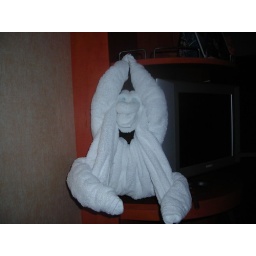
Monkey (one of many towel animals in our cabin)